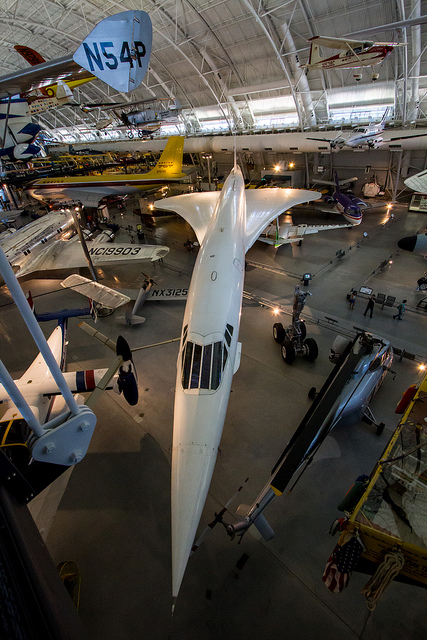
A large hangar that has many different aircraft in it.

A pointy shaped aircraft at an airport being constructed.

A white airplane on display in an indoor hanger with several other aircraft.